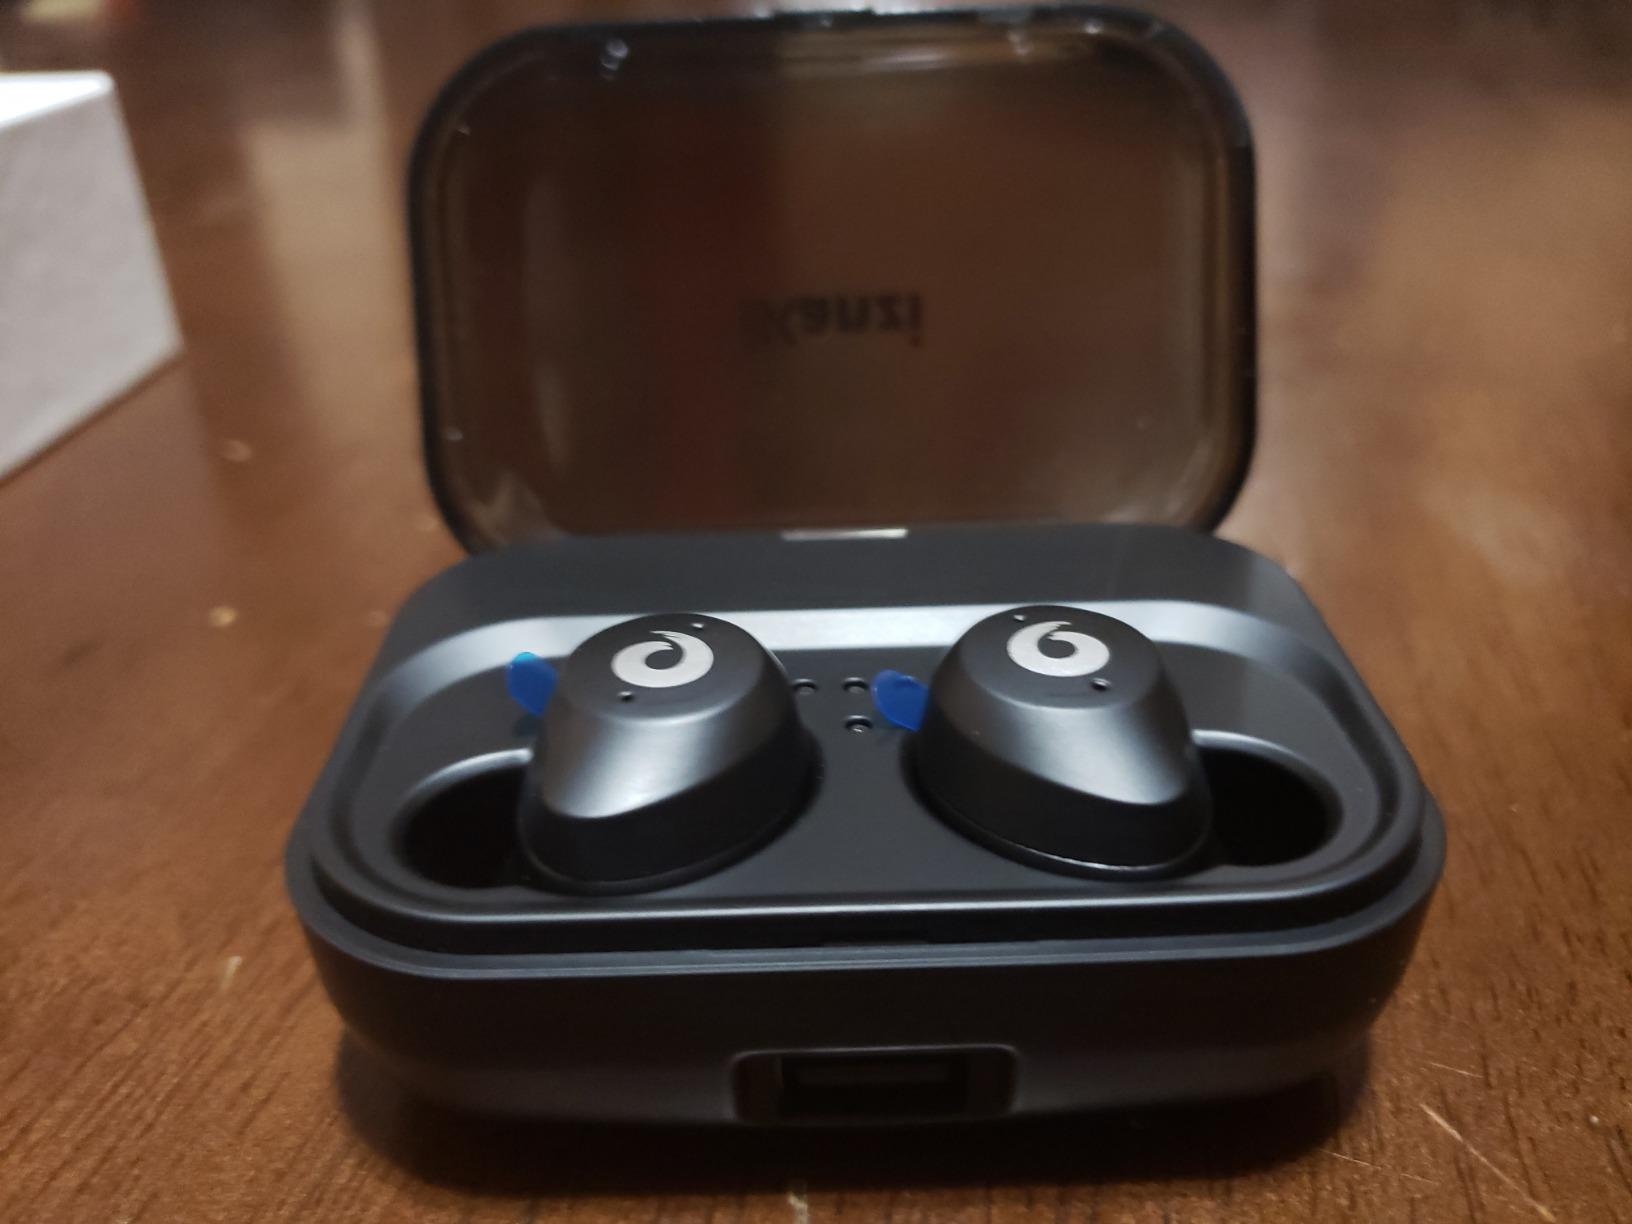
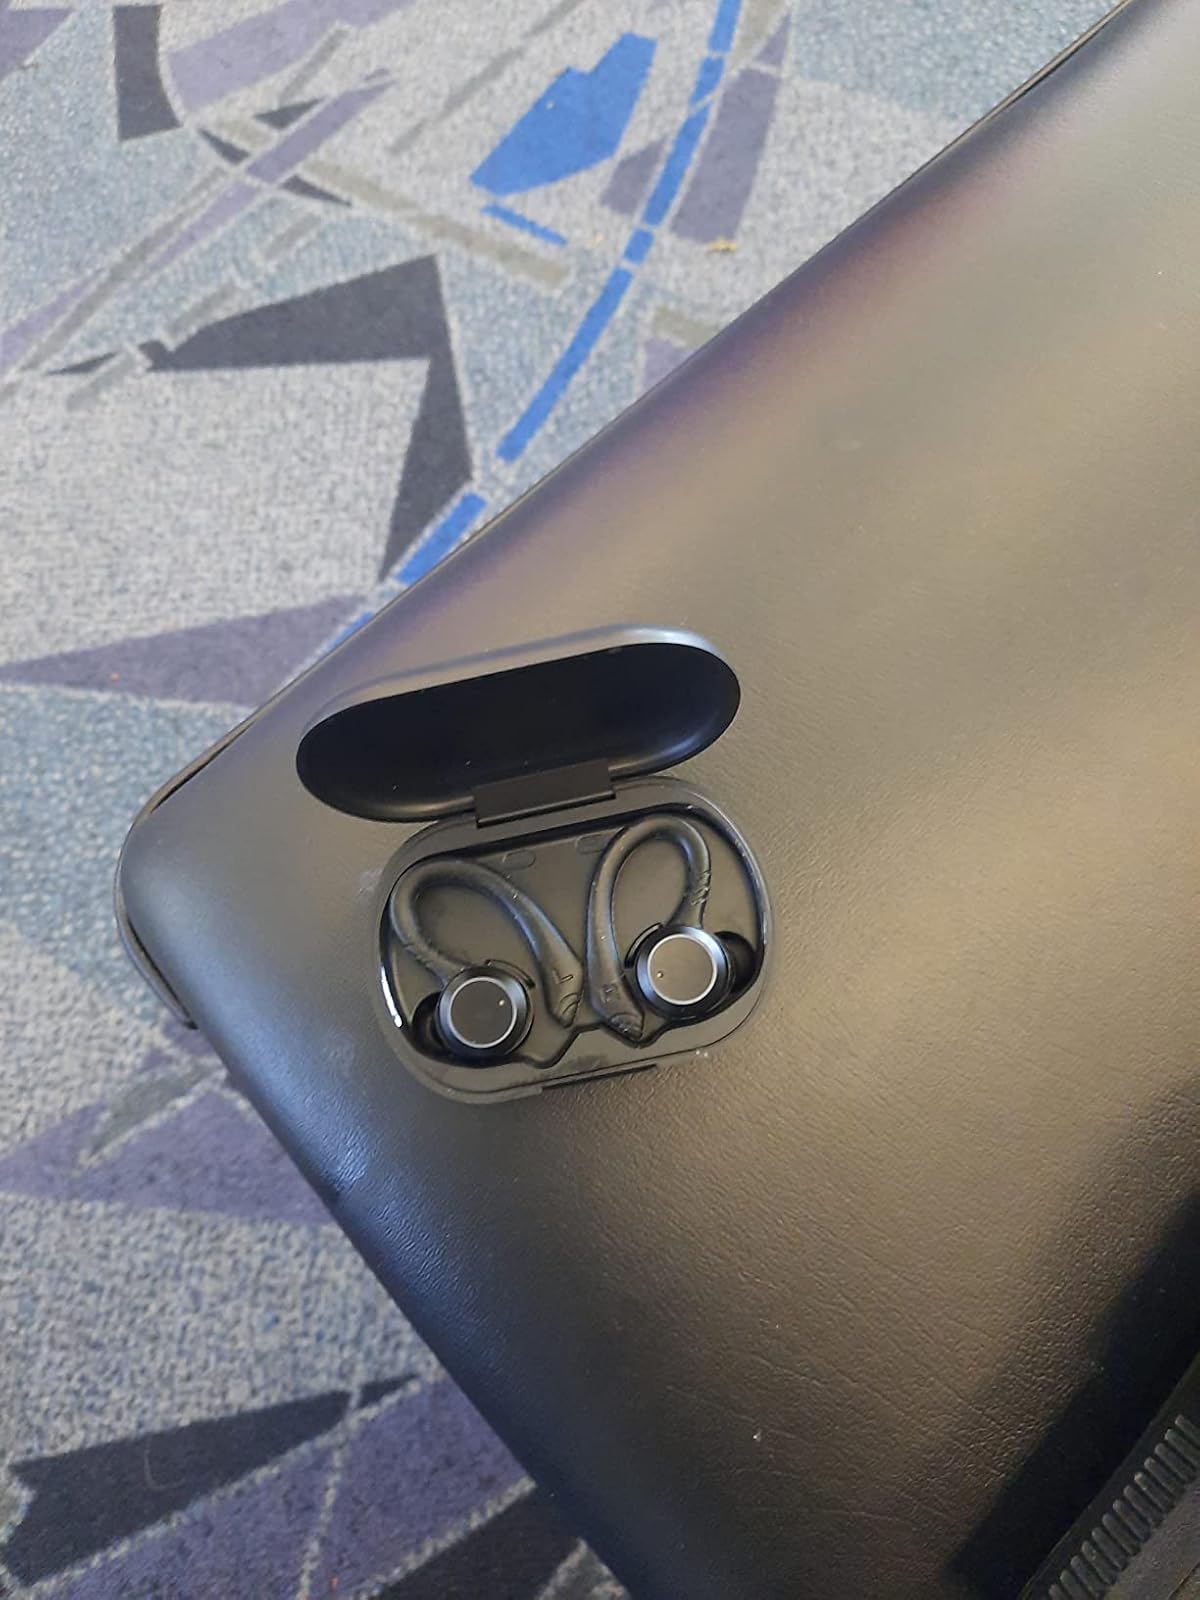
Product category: earbuds
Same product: no